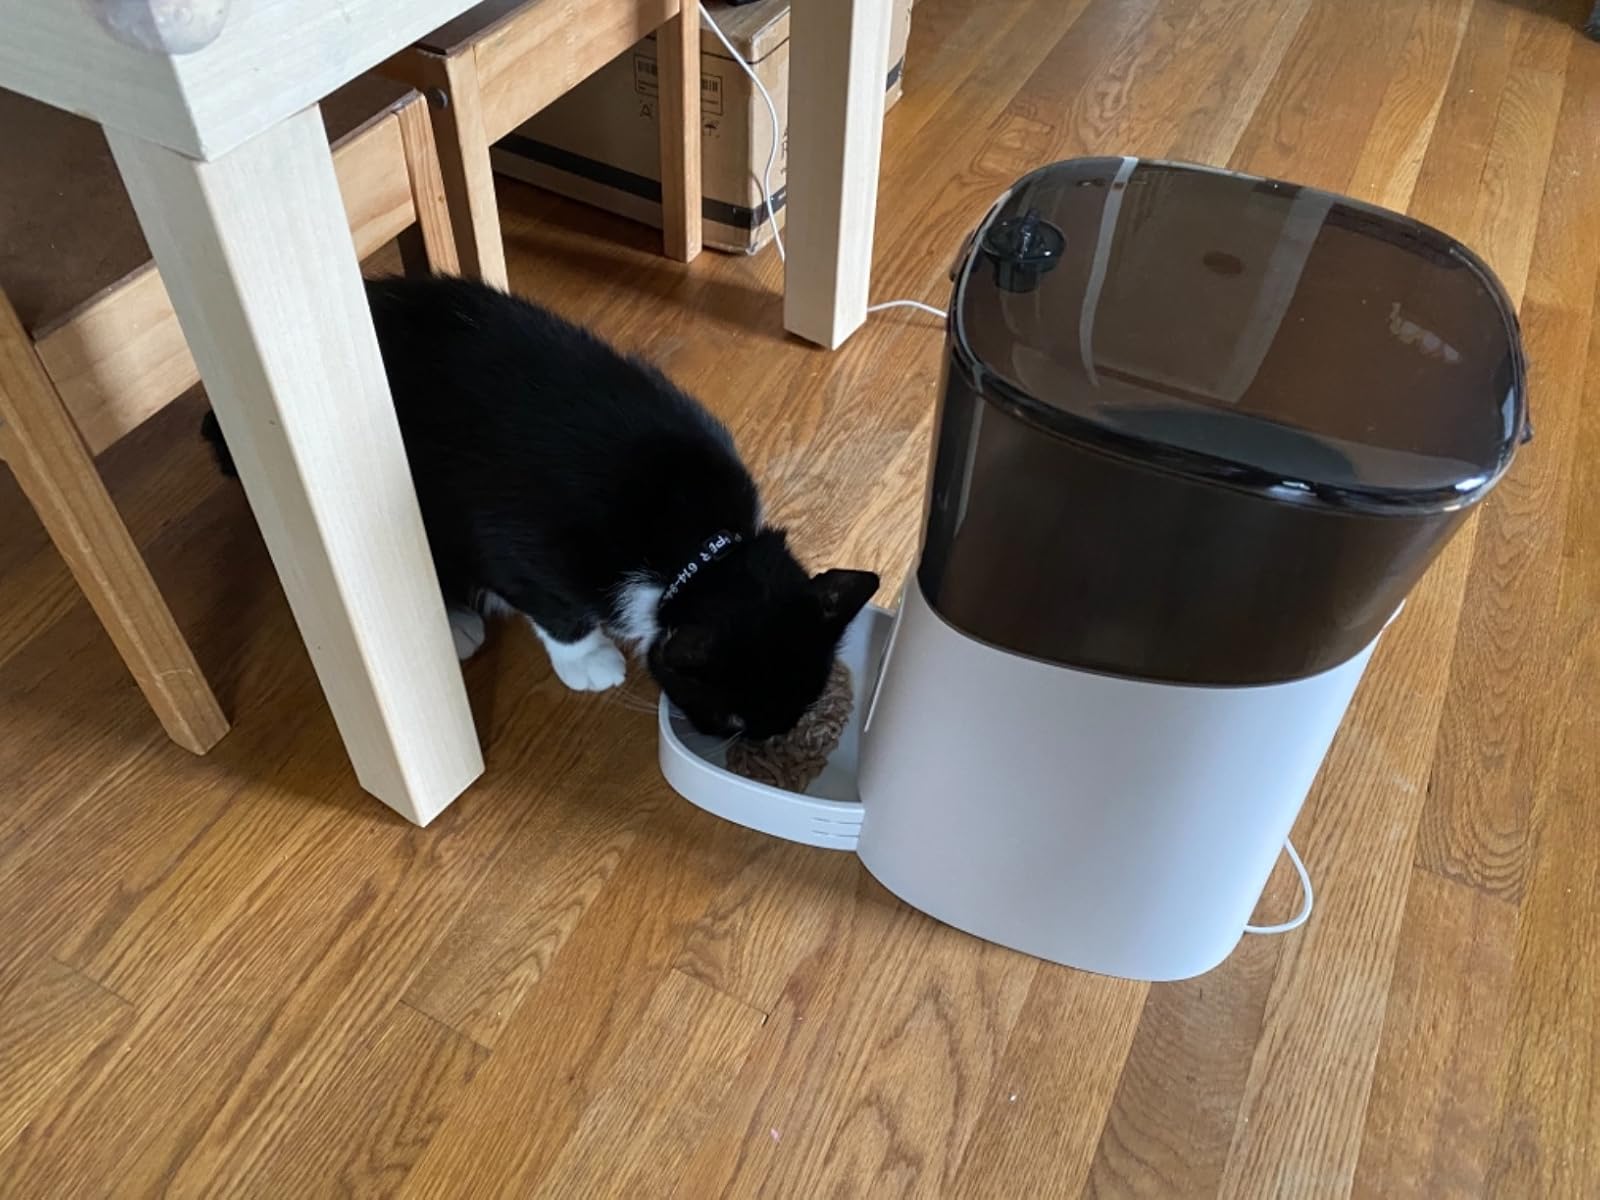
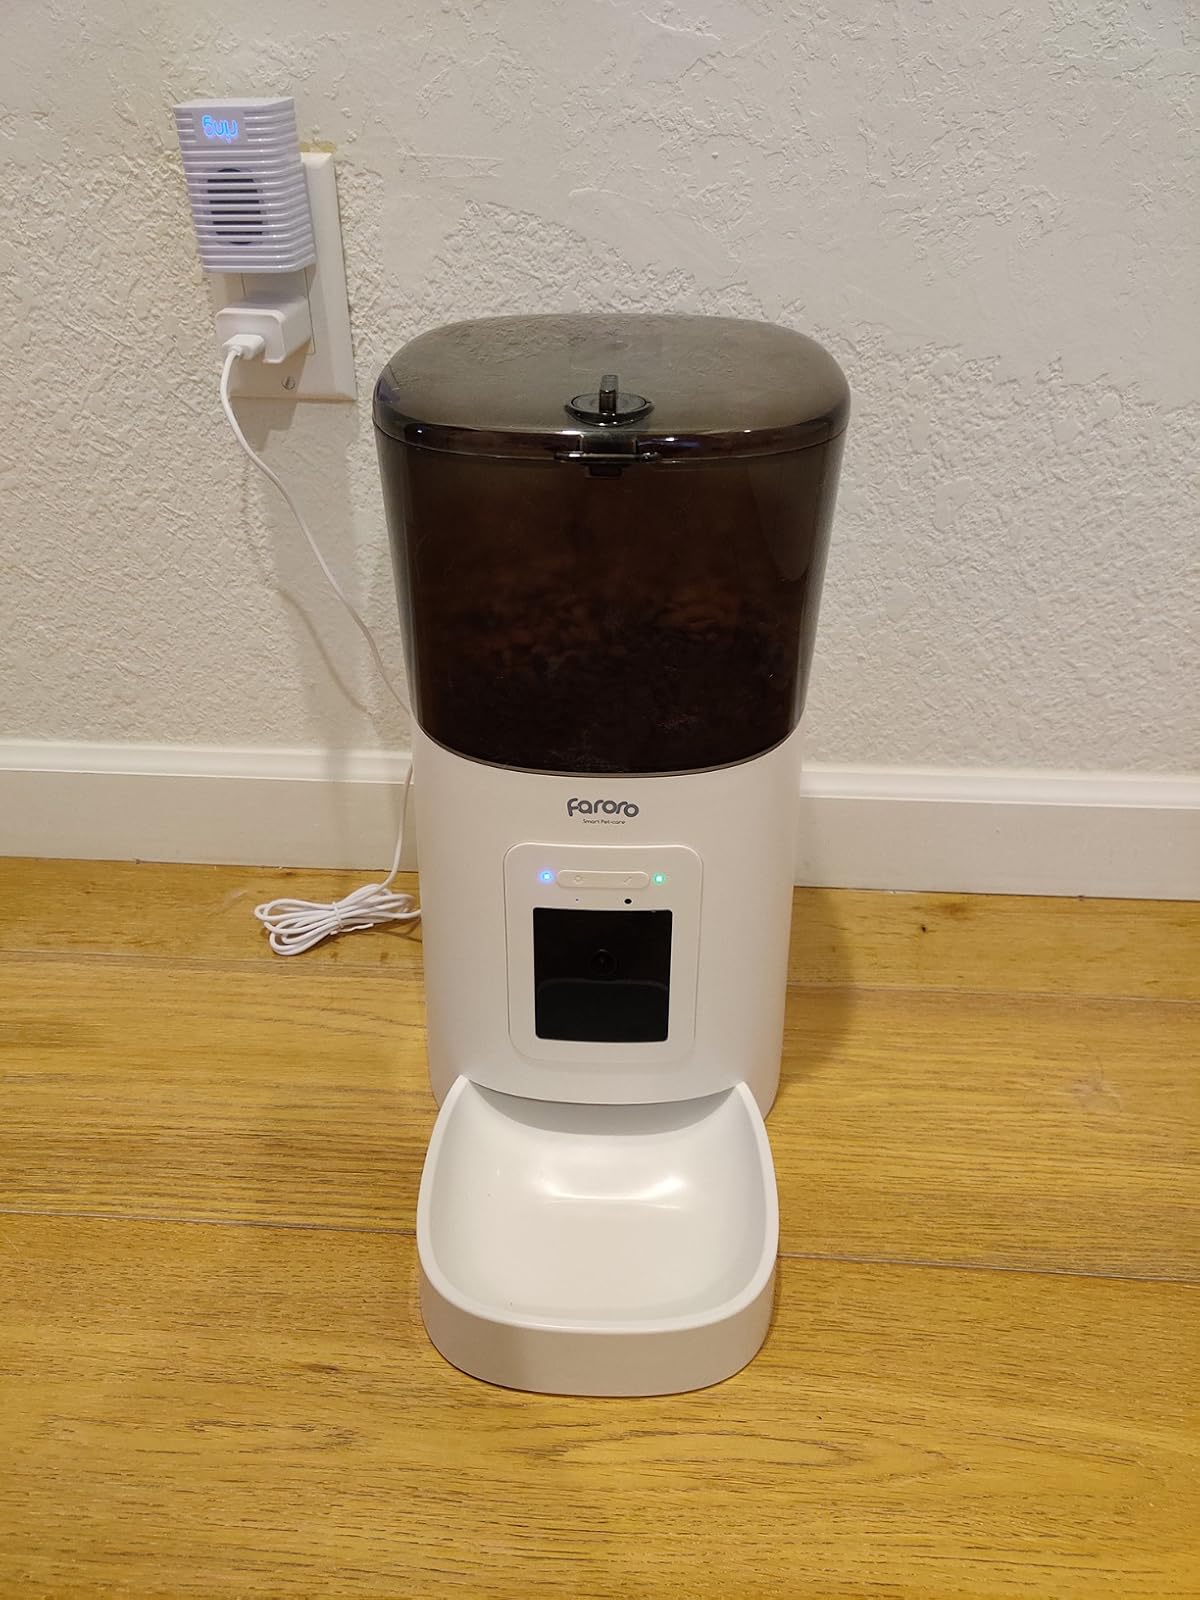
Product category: items_feeder
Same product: yes